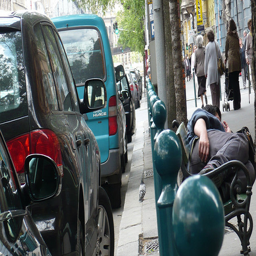
People are walking along a sidewalk and a man is lying on a bench.
Man reclining on bench next to parked cars on a city street.
A person sleeping on a bench on a busy street
A busy street filled with cars and people.
A man rests on a sidewalk bench near some parked cars, while pedestrians and a pigeon wander past.